1906 College Football All-America Team

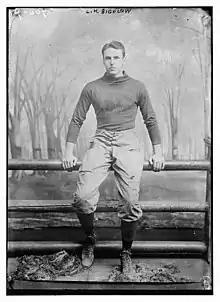
Lucius Horatio Biglow of Yale.

The 1906 College Football All-America team is composed of college football players who were selected as All-Americans by various organizations and writers that chose College Football All-America Teams for the 1906 college football season. The organizations that chose the teams included Walter Camp for "Collier's Weekly", Caspar Whitney for "Outing Magazine", the "New York World", the "New York Sun", "The New York Times", the "New York Mail", and Charles Chadwick.